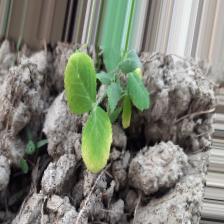
Label: Ascochyta blight